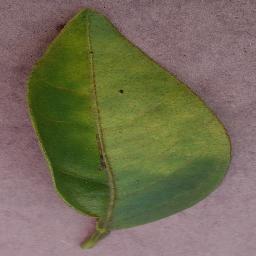
Label: Orange___Haunglongbing_(Citrus_greening)